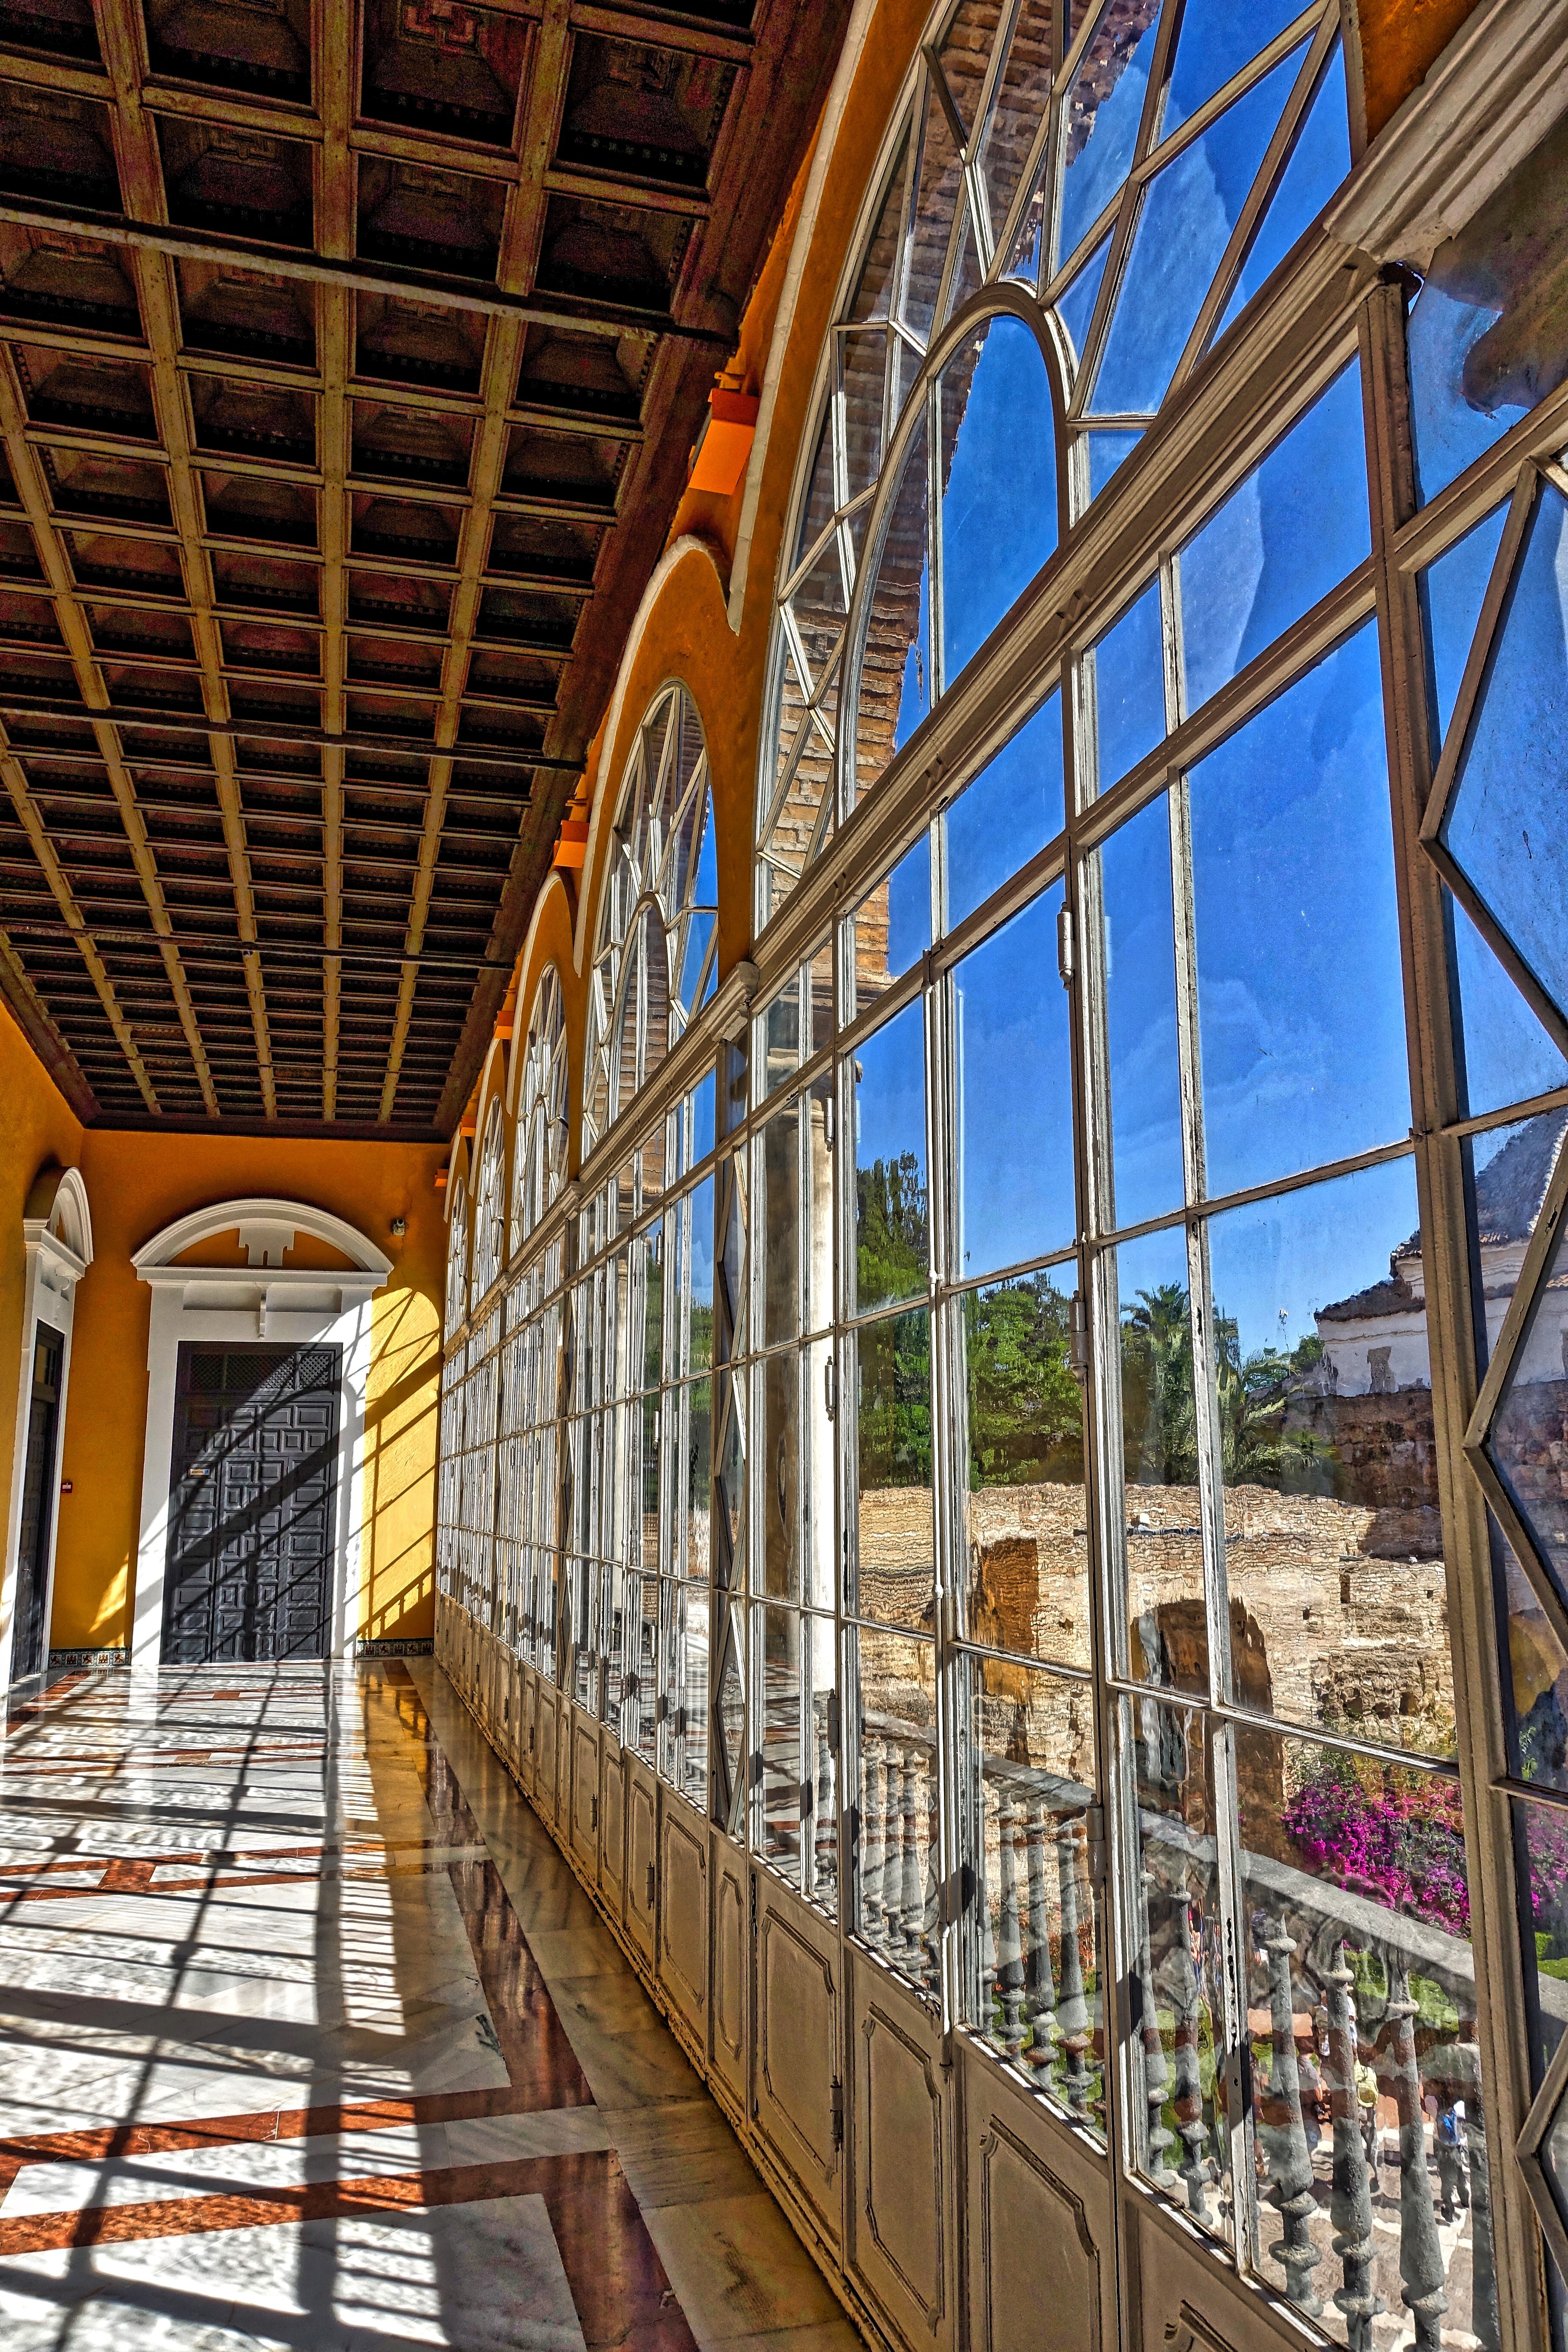
light, architecture, glass, building, transport, indoor, facade, greenhouse, public transport, conservatory, windows, urban area